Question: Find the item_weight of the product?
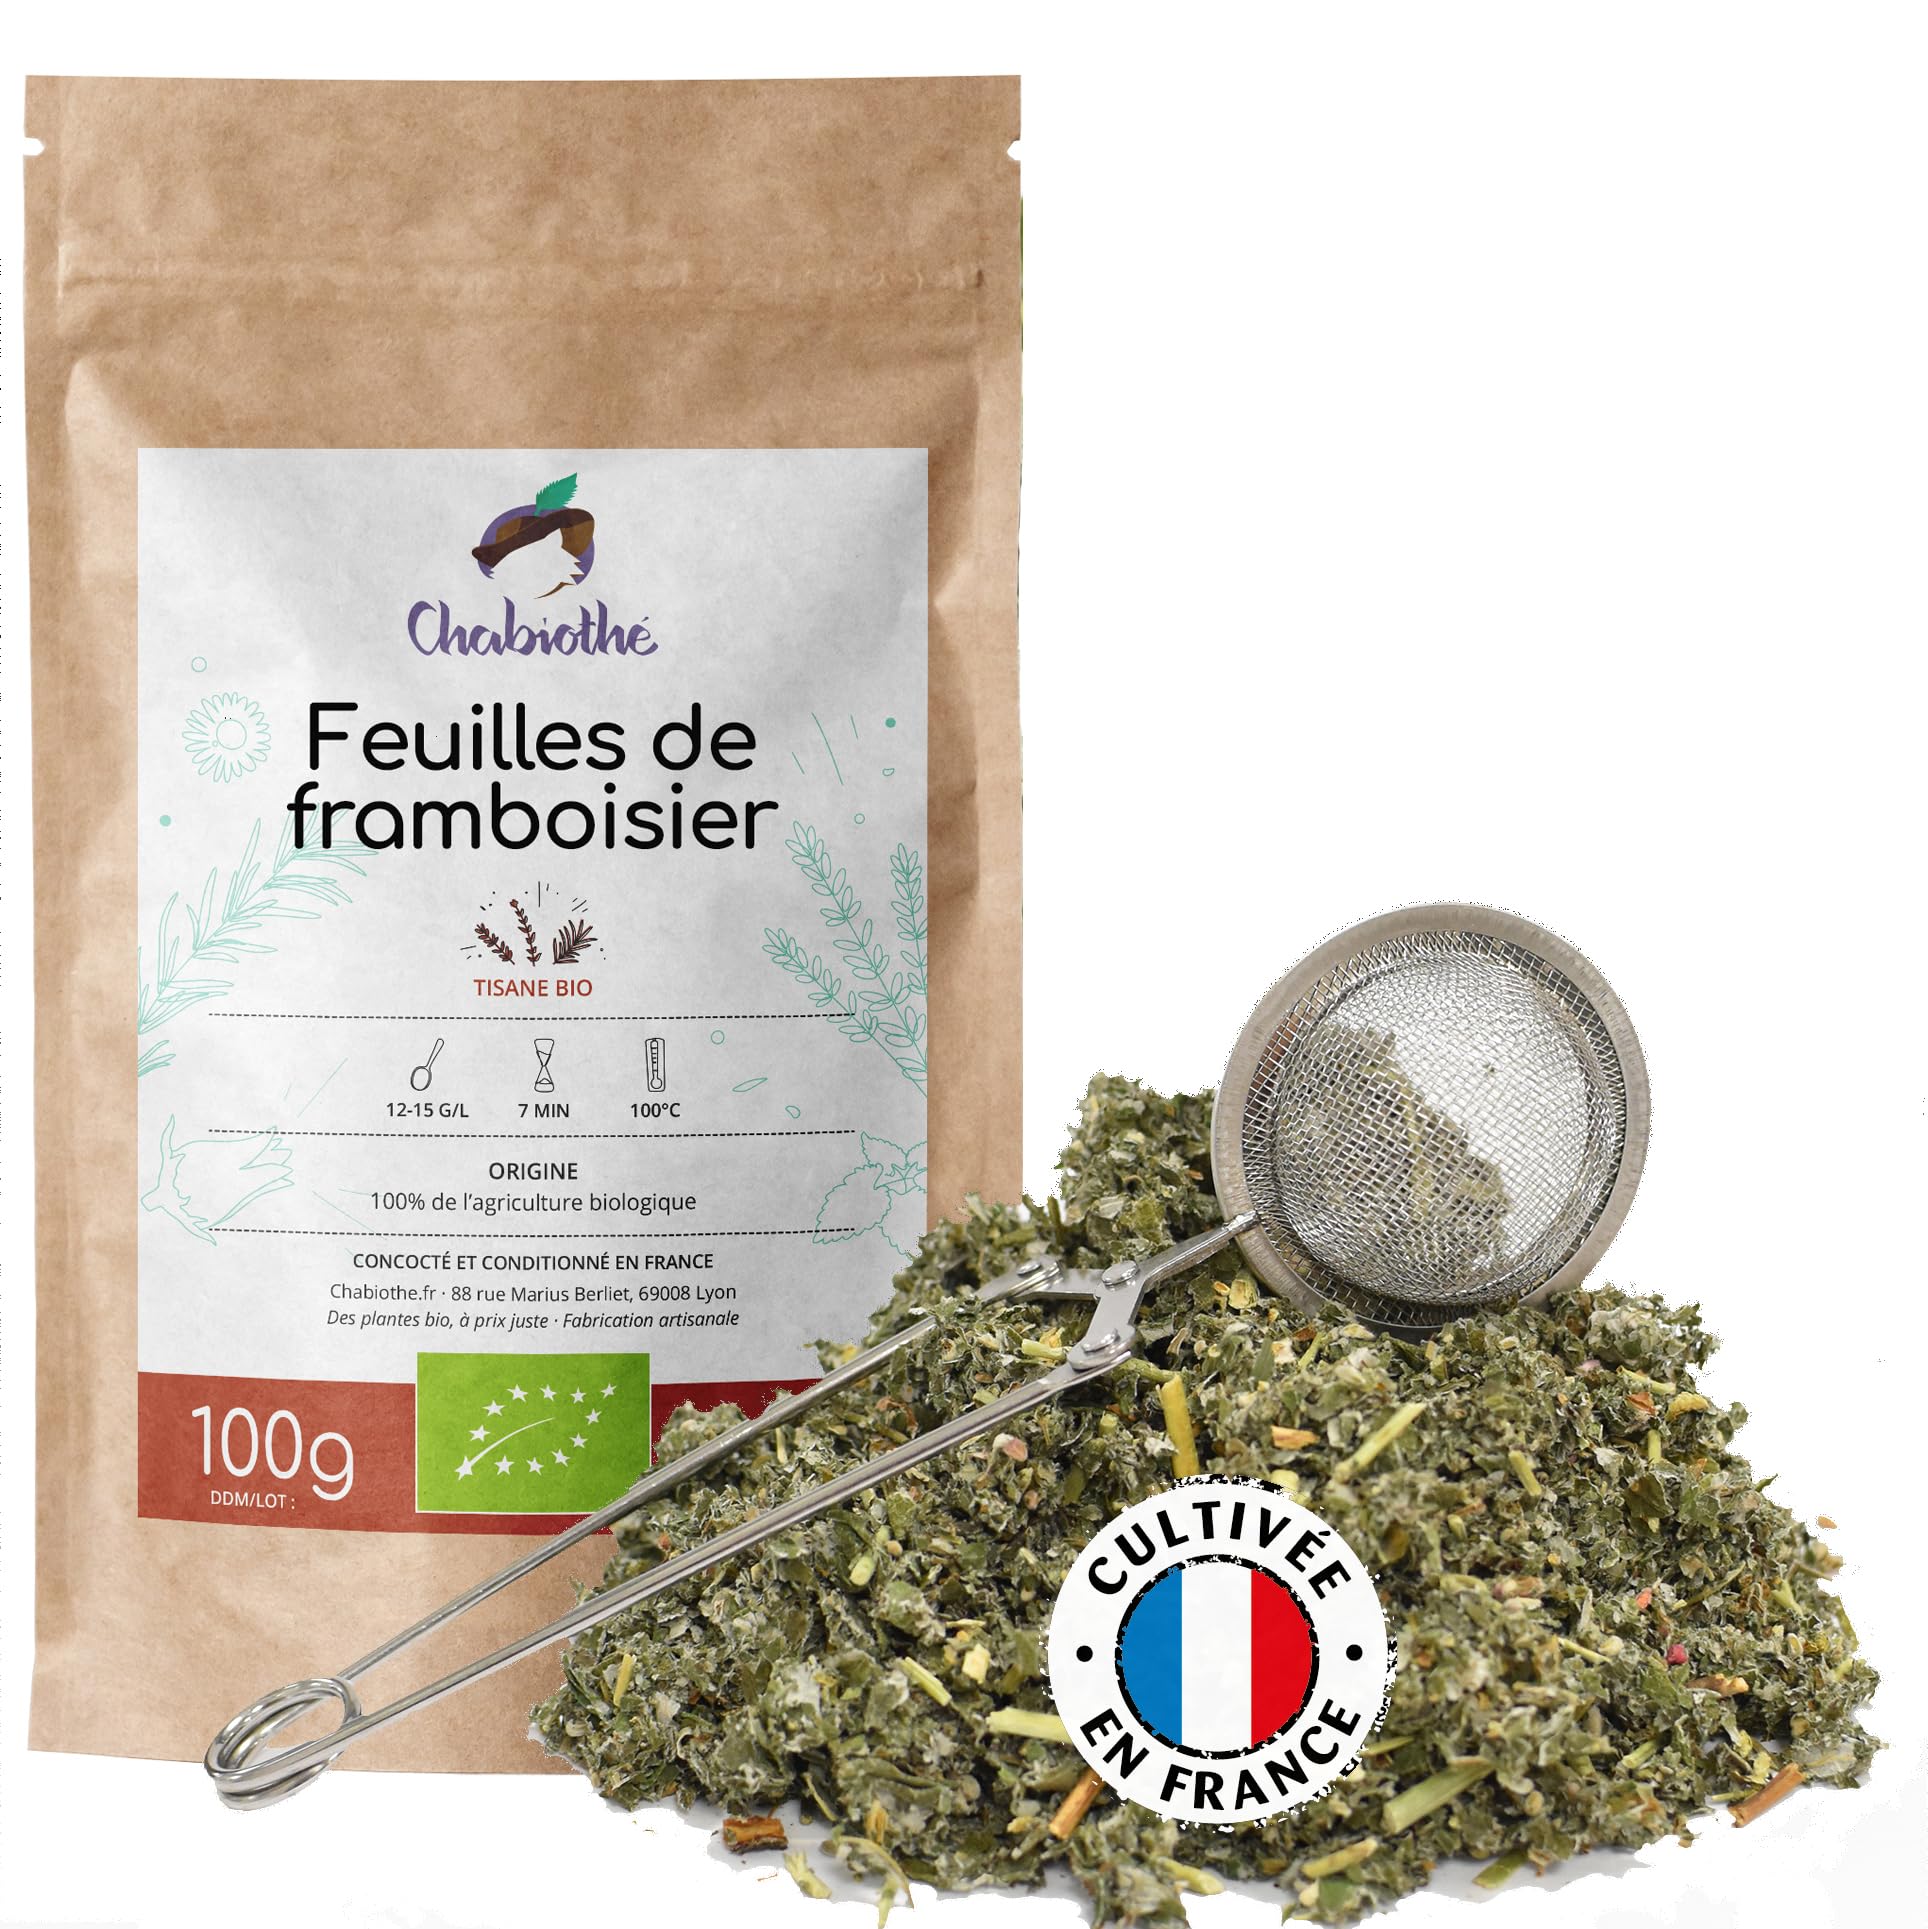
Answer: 100.0 gram